2016 United States presidential election in Texas

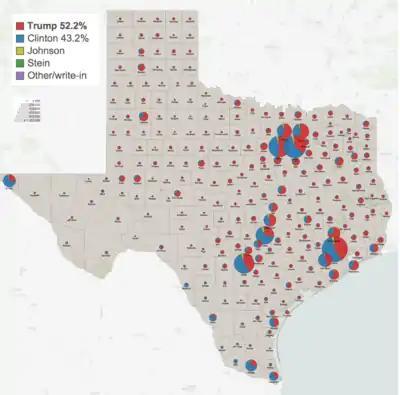
Results by county showing number of votes by size and candidates by color

The 2016 United States presidential election in Texas took place on November 8, 2016, as part of the 2016 United States presidential election. Primary elections were held on March 1, 2016.